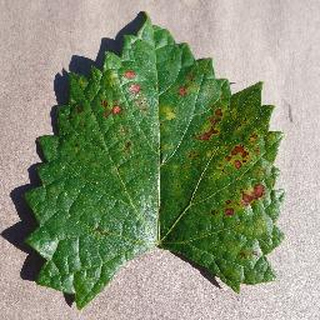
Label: grape_esca_black_measles